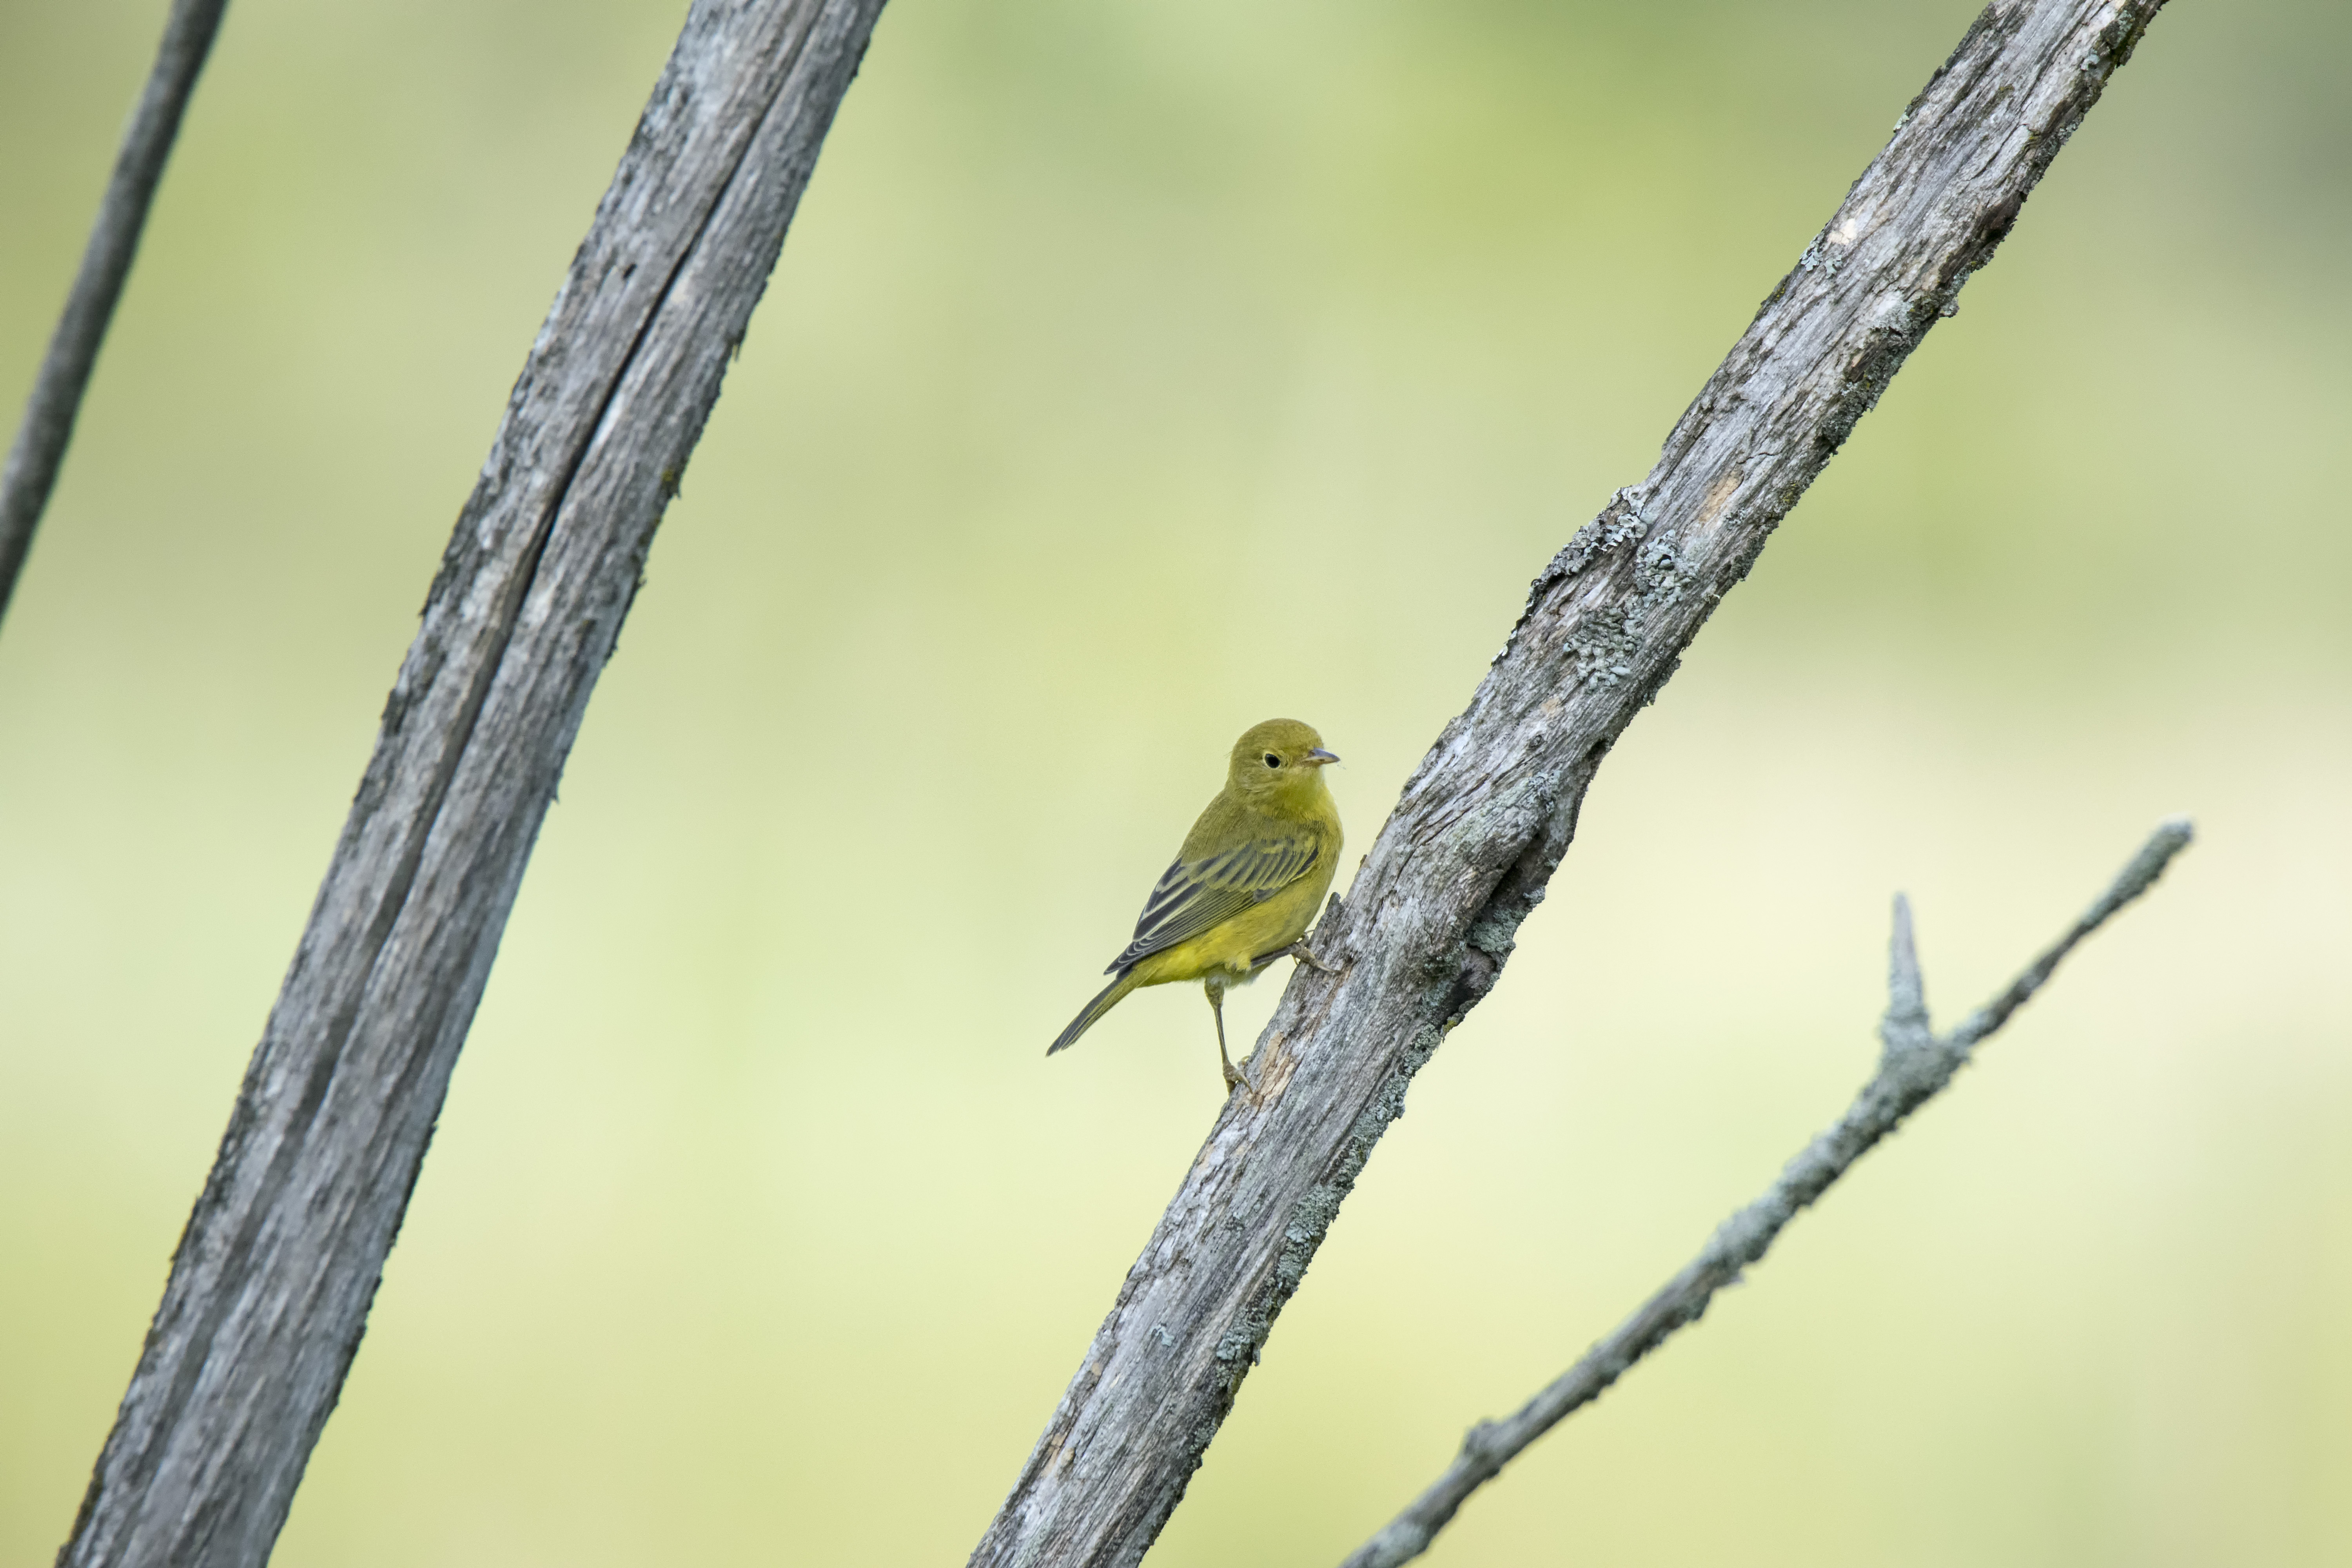
nature, branch, bird, wing, wildlife, green, beak, fauna, close up, canada, vertebrate, quebec, parakeet, unknown, sherbrooke, oiseau, inconnu, perching bird